Paleolithic Iberia

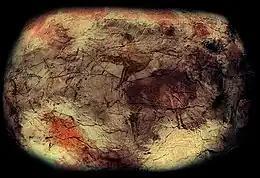
Altamira Cave ceiling

The Gravettian (28 – 21 ka ago) expanded from eastern Europe to Iberia as the Aurignacian did previously. The Gravettian in Iberia coincided with the Last Glacial Maximum, during which eastern and western Europe became isolated from each other. As such, the Gravettian evolved into the Solutrean in Iberia, whereas in Eastern Europe it evolved into the Epigravettian.